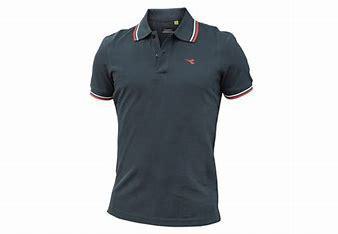
Brand: Diadora
Model: 100